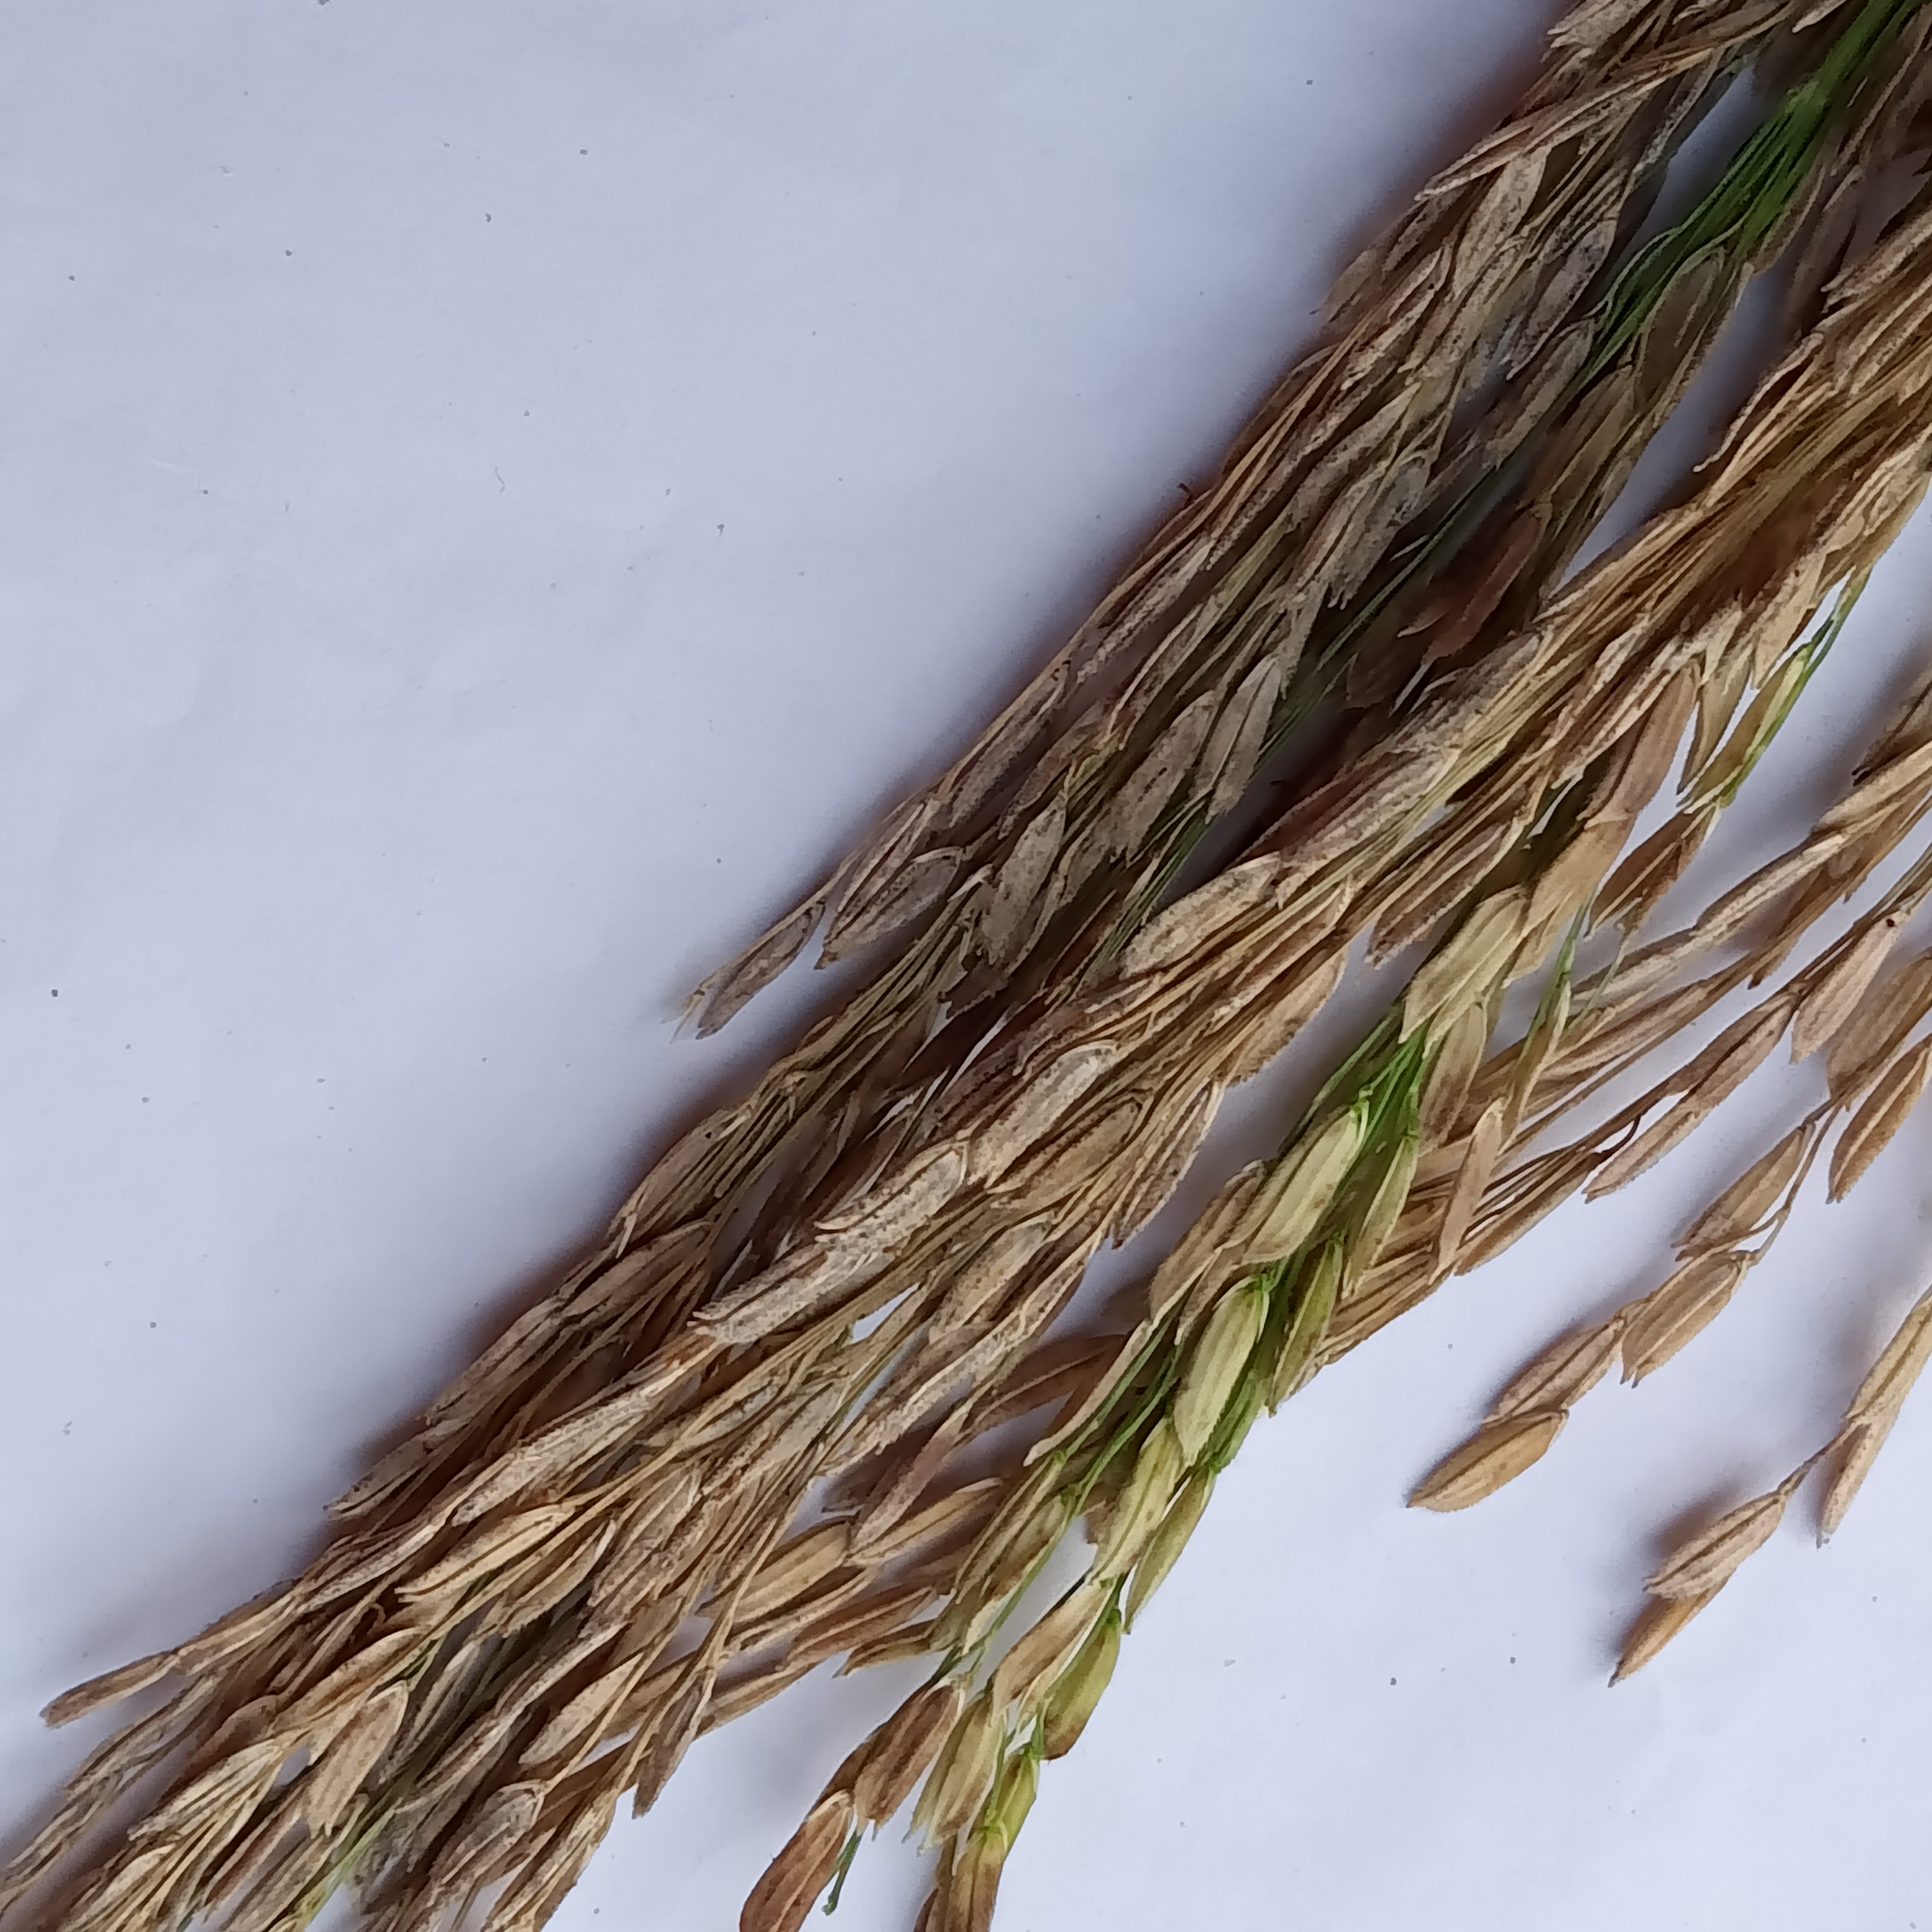
Nhãn: Bệnh Đạo ôn lá và cổ bông (Rice leaf and neck blast)